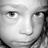
Emotion: neutral